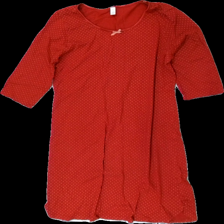
View: front
Type: Dress
Category: Ladies
Brand: Not in the list
Brand text on label: Closeness
Colors: Red, White
Material: 100% cotton
Pattern: Dots
Cut: Regular
Size: M
Season: All
Price range: 50-100
Recommended usage: Reuse